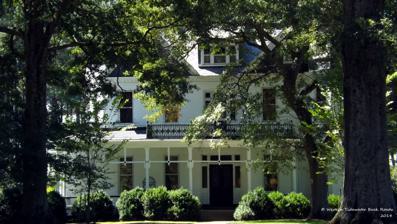
Building: The Elms (Franklin, Virginia)
Country: United States of America
Year built: 1898
Historic house in Virginia, United States United States historic place The Elms U.S. National Register of Historic Places Virginia Landmarks Register Show map of Virginia Show map of the United States Location Clay St., Franklin, Virginia Coordinates 36°40′45″N 76°56′01″W / 36.67917°N 76.93361°W / 36.67917; -76.93361 Area 11 acres (4.5 ha) Built 1898 ( 1898 ) Architectural style Colonial Revival, Queen Anne NRHP reference No. 82004556 VLR No. 145-0005 Significant dates Added to NRHP September 9, 1982 Designated VLR September 15, 1981 The Elms , also known as the P. D. Camp House, is a historic home located at Franklin, Virginia . It was built in 1898, as a 2 + 1 ⁄ 2 -story, stuccoed brick eclectic dwelling with features of the Queen Anne and Colonial Revival styles. It has a rear brick ell. It consists of a hipped roof central block flanked by a pedimented gable end and a three-story turret with a conical roof . The roof is topped with original decorative iron cresting and the house has a one-story porch. The house was built by Paul D. Camp, founder of the Camp Manufacturing Company, and later the Union Camp Corporation . It was listed on the National Register of Historic Places in 1982. References